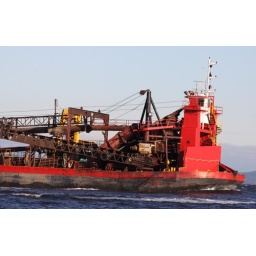
More boats and ships going by the point of Sandy Hook.